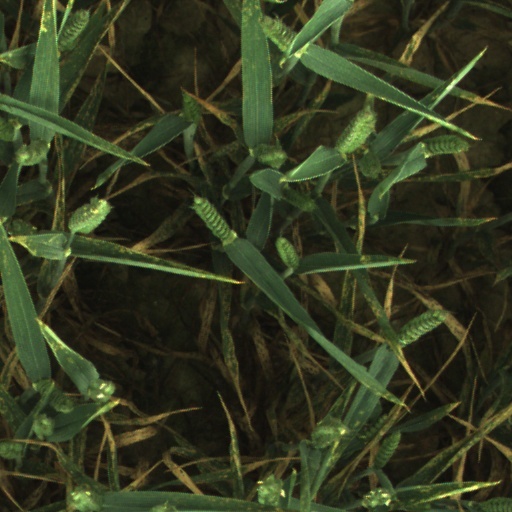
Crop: wheat